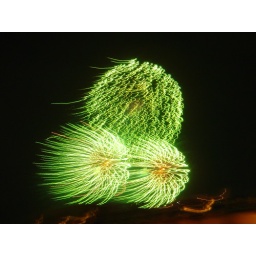
The fireworks in the sky which is released from ships in the harbour.